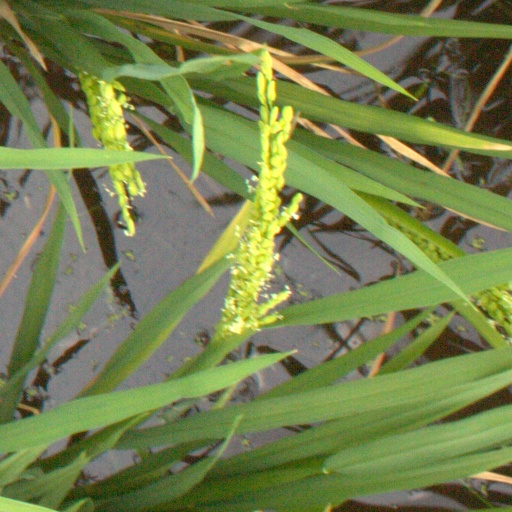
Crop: rice